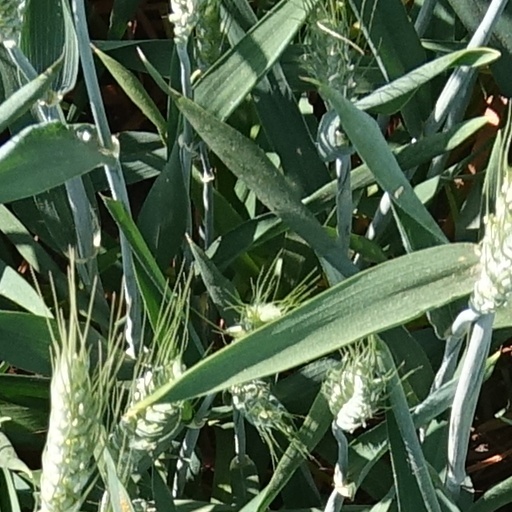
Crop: wheat